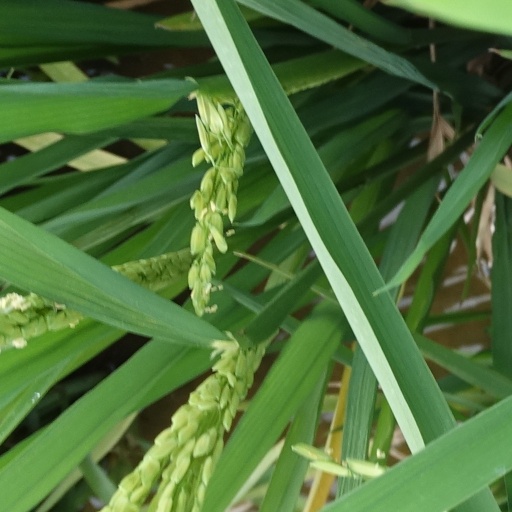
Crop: rice